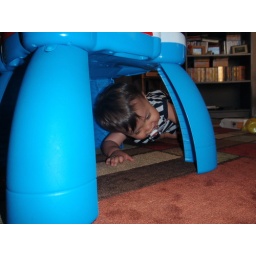
Through this in with the hat pictures, he has been enjoying crawling under his table lately.